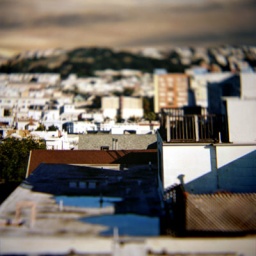
photo by sf artist (cant remember name) who apparently had an almost identical bedroom window view that i had.